Abraham Janssens

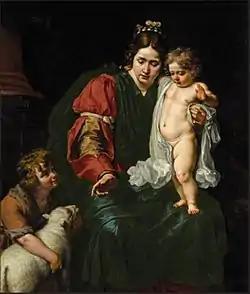
"The Virgin and Child with the infant St John the Baptist"

Abraham Janssens I, Abraham Janssen I or Abraham Janssens van Nuyssen (1575–1632) was a Flemish painter, who is known principally for his large religious and mythological works, which show the influence of Caravaggio. He was the leading history painter in Flanders prior to the return of Rubens from Italy.